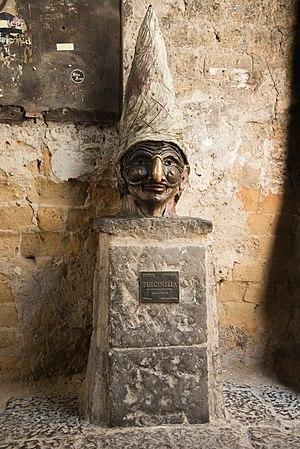
Sculpture de Lello Esposito -2012 - rue de Naples
Polichinelle, Pulcinella en italien, est un personnage type de la commedia dell'arte, originaire du théâtre napolitain.